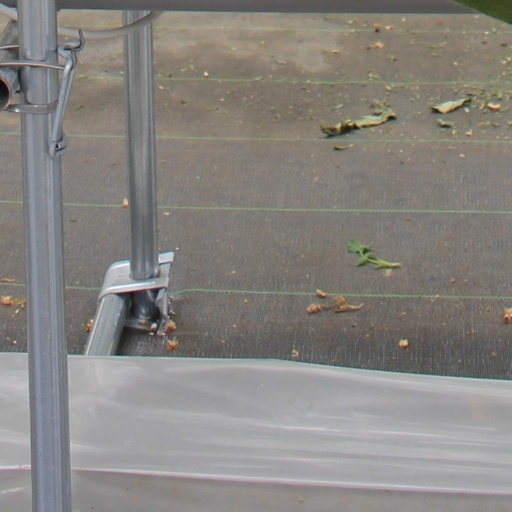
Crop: tomato